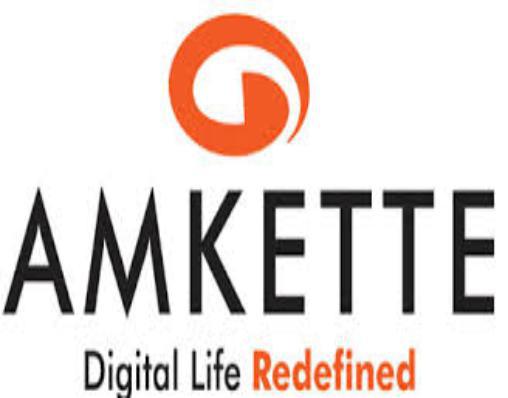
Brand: Amkette
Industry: Electronic